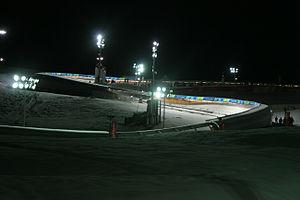
Les épreuves de bobsleigh aux Jeux olympiques de 2006 se déroulent entre le 18 février et le 25 février 2006 sur la piste de Cesana Pariol construite pour l'occasion où près de 7000 spectateurs y ont assisté.
Cesana Pariol est la piste de bobsleigh, luge et skeleton utilisée pour les Jeux olympiques d'hiver de 2006 de Turin. La piste, construite à l'occasion de ces jeux olympiques, est située précisément sur la commune de Cesana Torinese. Elle peut accueillir tout au long de son parcours 7 130 spectateurs dont 3 624 assis.